Barreta Island

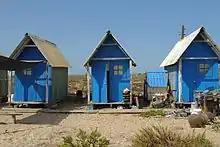
Fishermen's shelter houses

Barreta Island (Portuguese: "Ilha da Barreta") is an island in Algarve, Portugal, about long and wide.